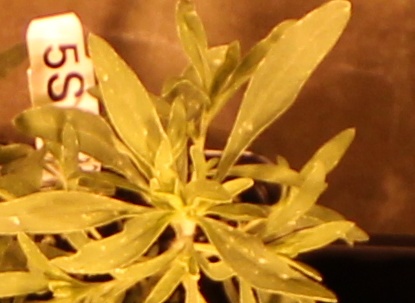
Label: Kochia